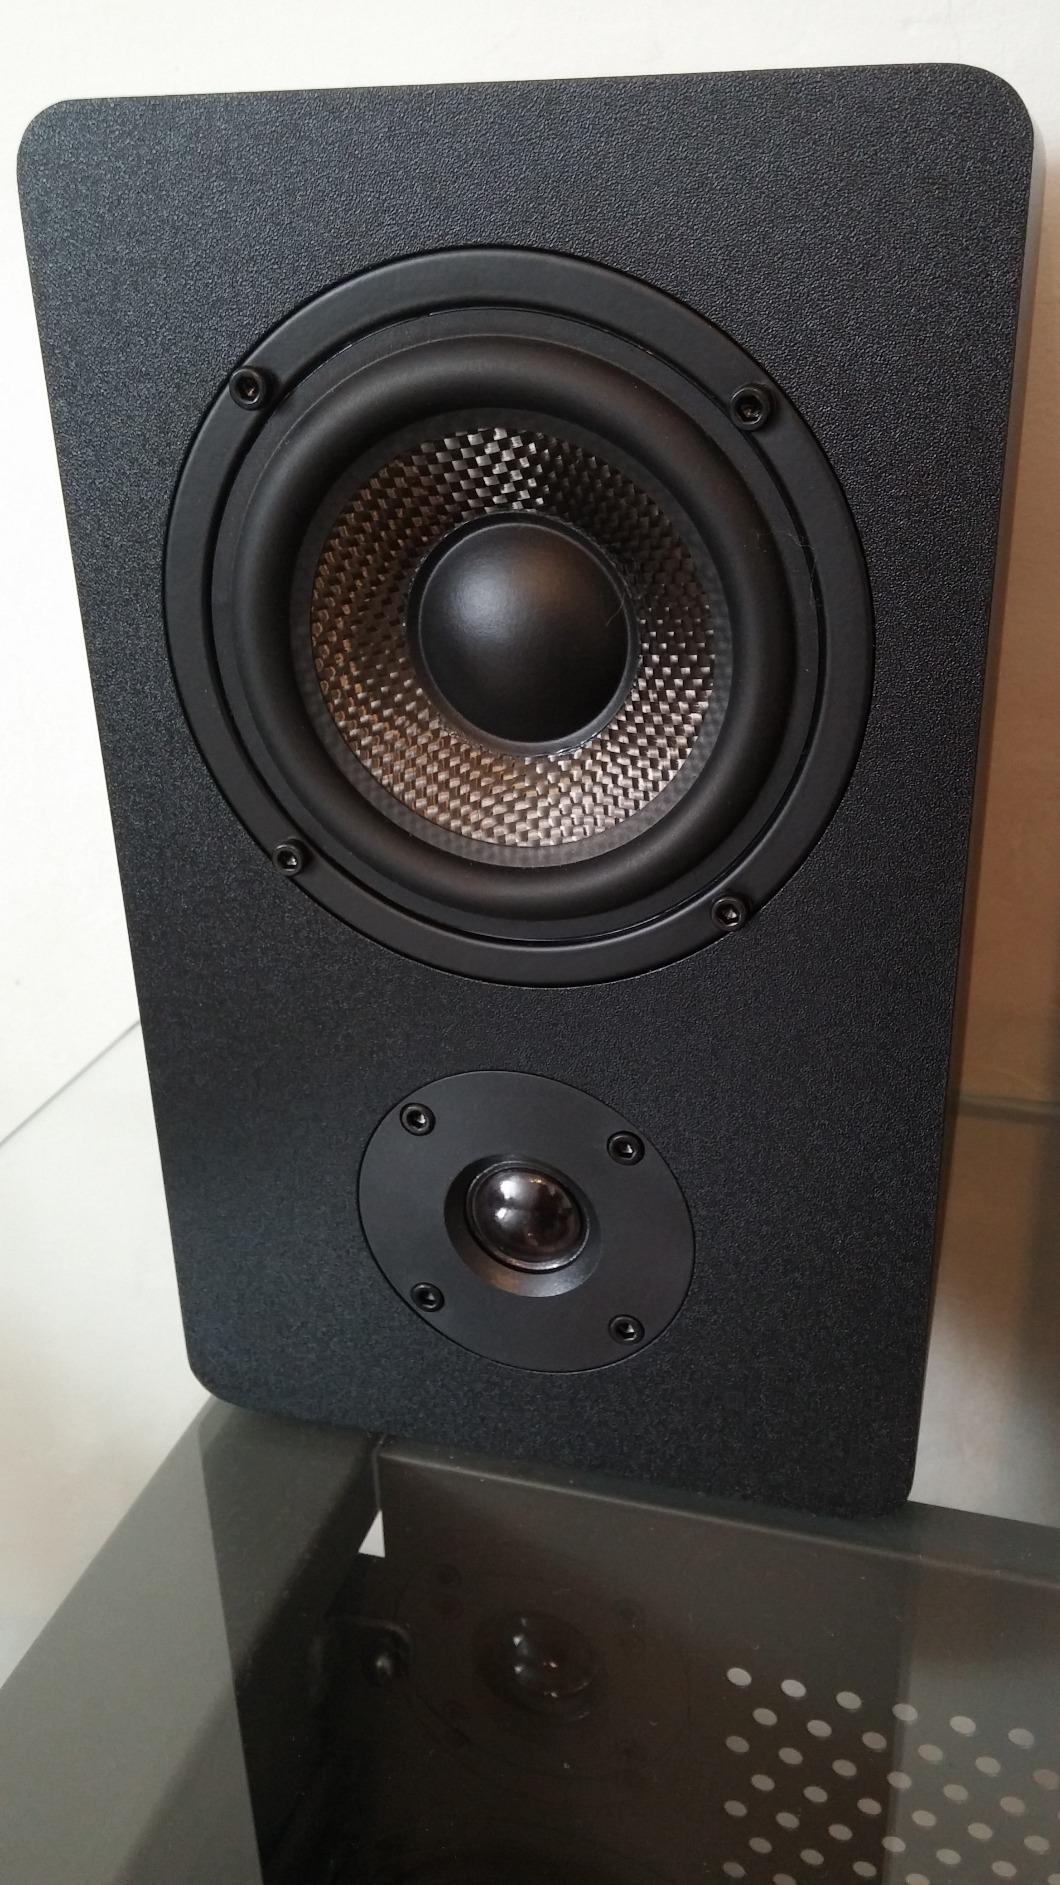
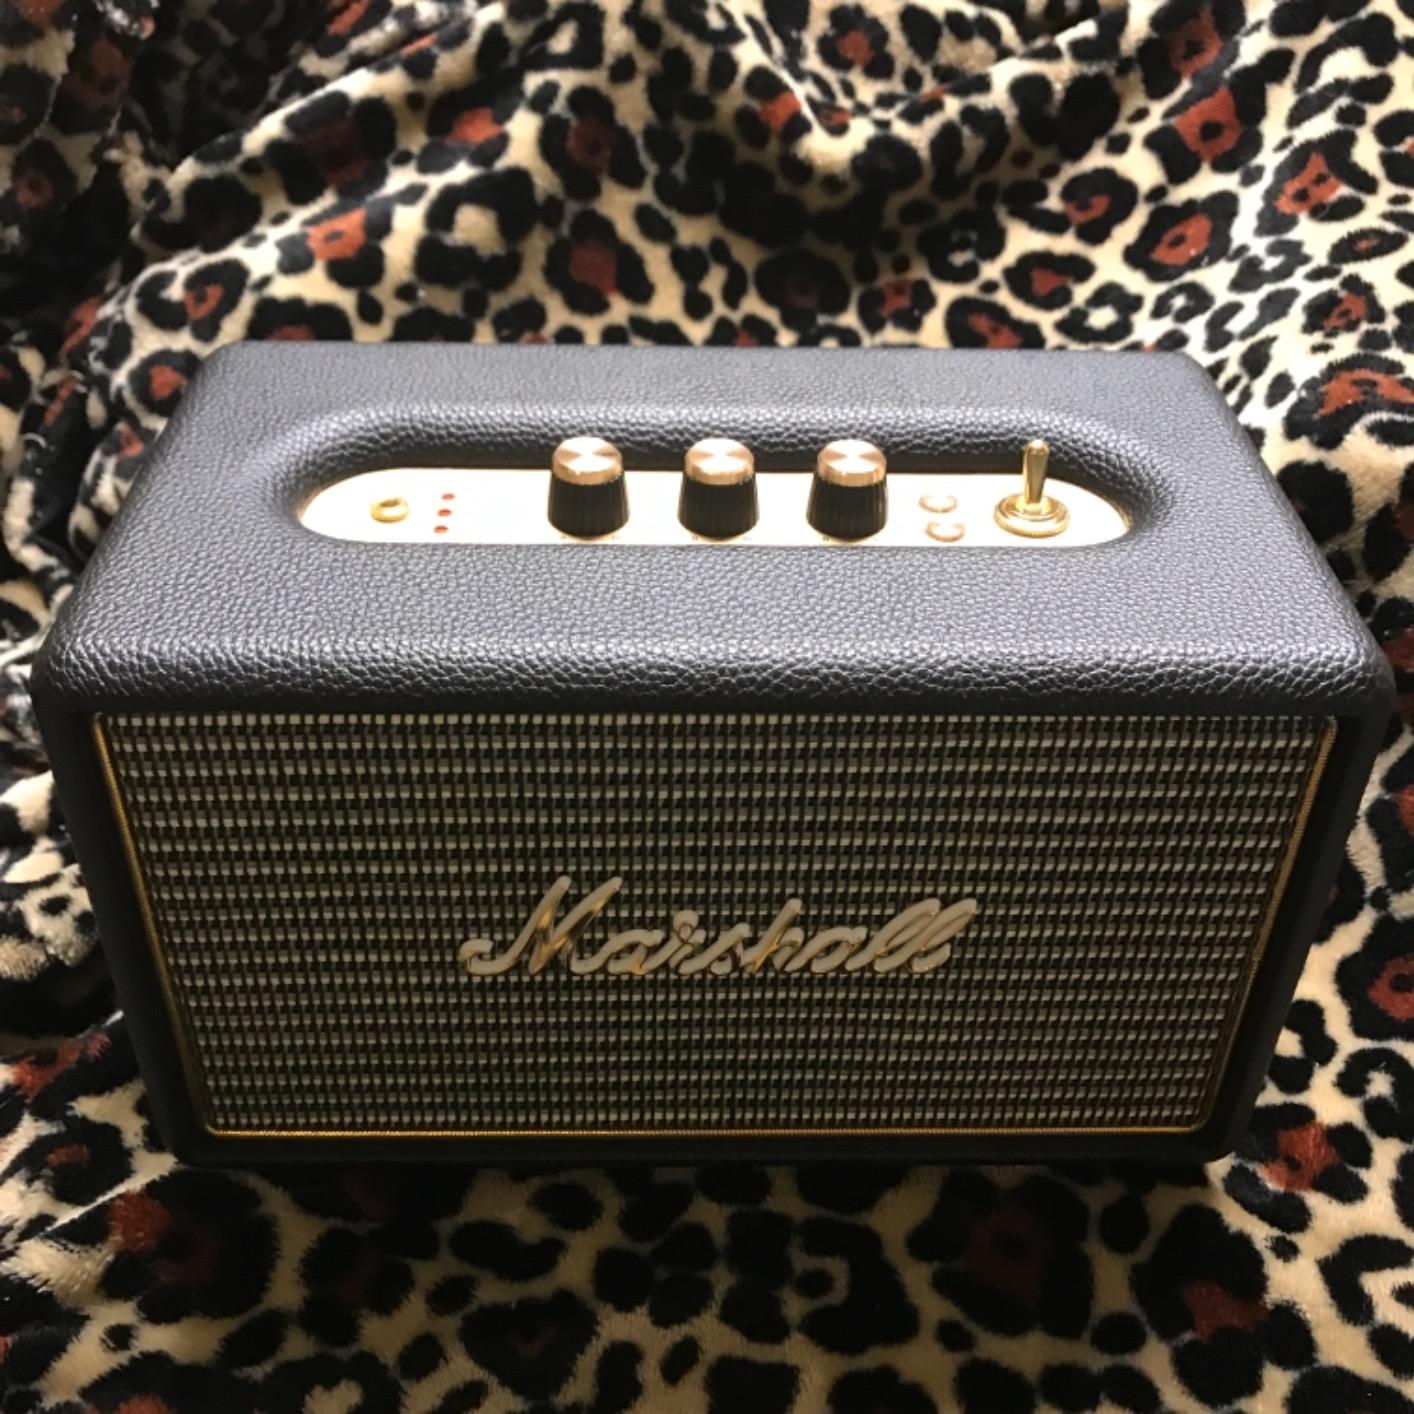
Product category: speaker
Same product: no